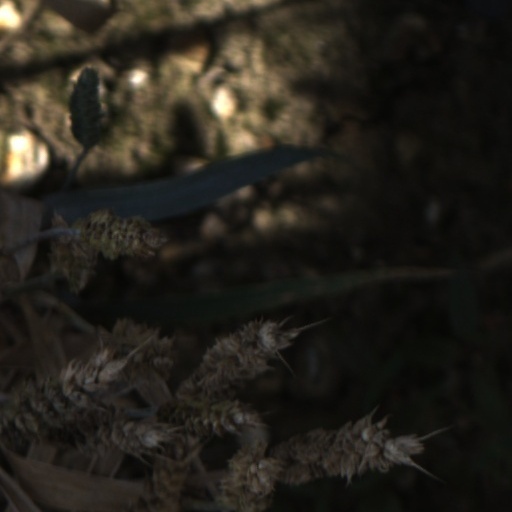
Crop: wheat